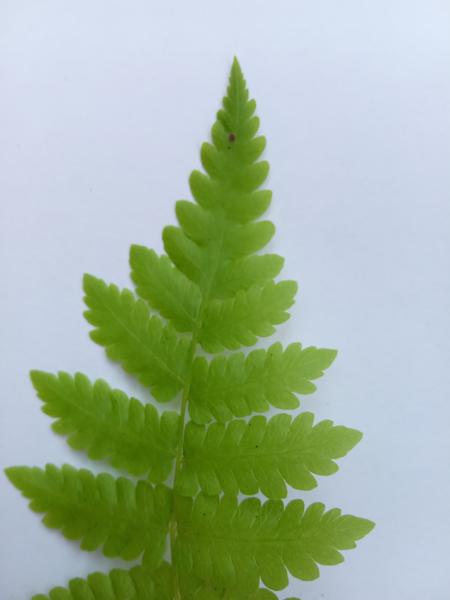
Weed species: Pteris vittata